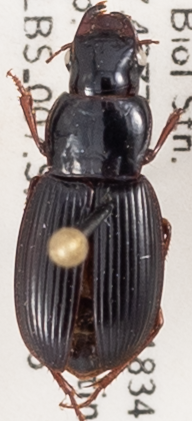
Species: Harpalus spadiceus
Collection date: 2021-06-15
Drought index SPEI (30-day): -0.51
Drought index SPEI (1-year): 0.718
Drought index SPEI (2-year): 1.28